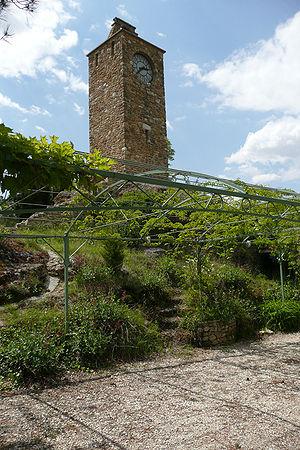
Tour à Puyméras.
Puyméras est une commune française située dans le département de Vaucluse, en région Provence-Alpes-Côte d'Azur.